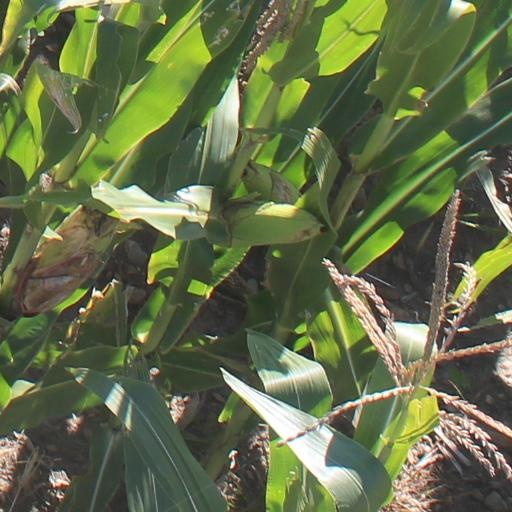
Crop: maize; corn